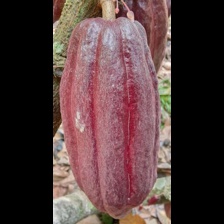
Label: sana